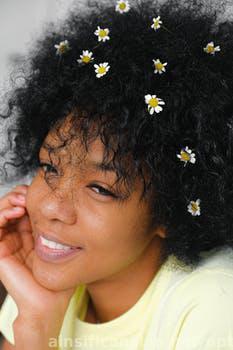
Label: Watermark